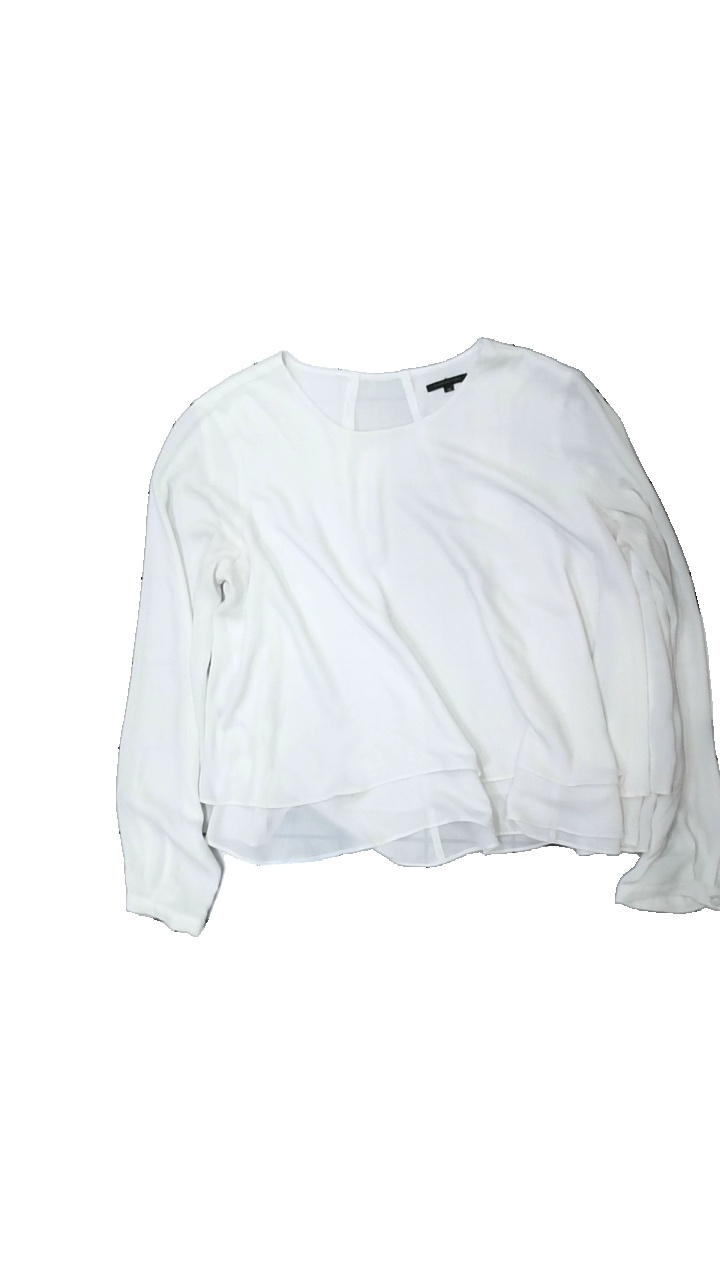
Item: Blouse (Ladies)
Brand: Cappuchini
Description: vit blus med fläckar
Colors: White
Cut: Regular
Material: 100% polyester
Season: All
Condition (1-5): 3
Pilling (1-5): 5
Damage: fläckar
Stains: Major
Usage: Remake
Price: <50